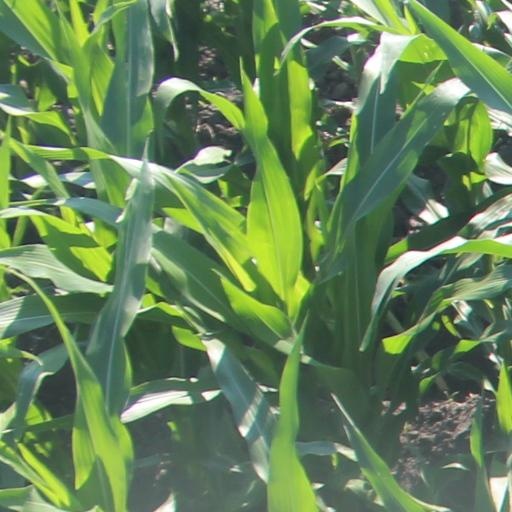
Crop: maize; corn